Die Streuner

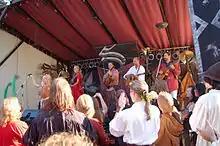
Die Streuner at Köln-Fühlingen 2007

Die Streuner ("The Strays" in English) is a German band focusing in medieval music formed in 1994, which regularly plays at markets and festivals.